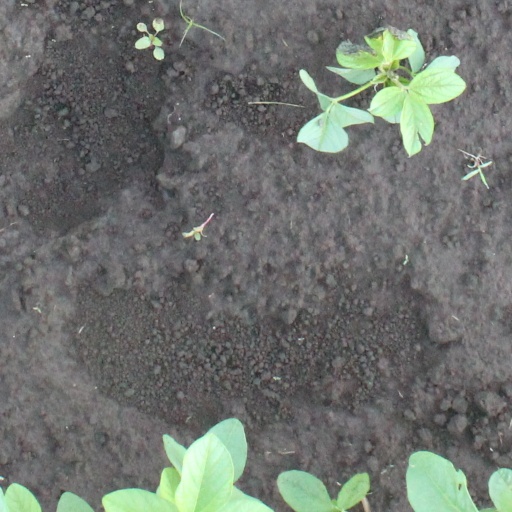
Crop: soybean